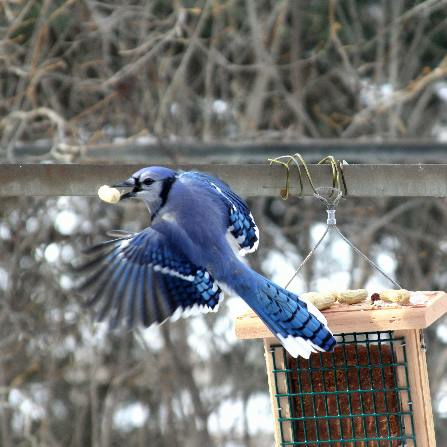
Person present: No